Løren Line

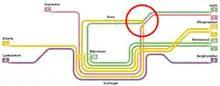
A 2006 schematic which shows the operating principle of the metro with the Løren Line. Since the Holmenkollen Line and the Kolsås Line have both been added to the operating concept.

Five alternatives were proposed in 2007, which considered various ways to connect the Grorud Line and the Ring Line. Variations included building part of the line with single track and whether or not to construct a station at Løren. The latter would increase the price, but would give the area a significantly better transit service. As of 2007 the area was only served by a bus every twenty minutes. Funding of the Løren Line was secured as part of Oslo Package 3. During planning the line was variously known as the Løren Curve and the Hastle Curve.